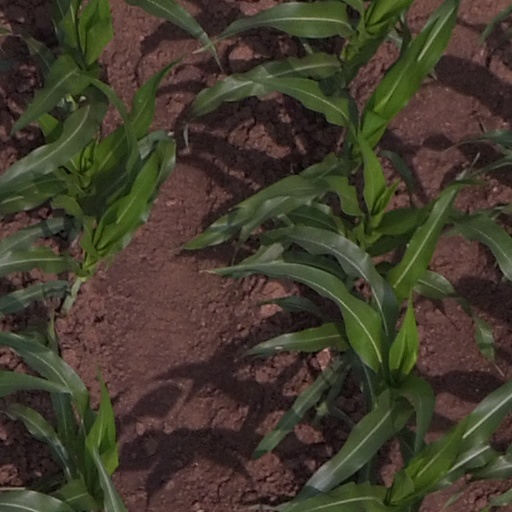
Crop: maize; corn